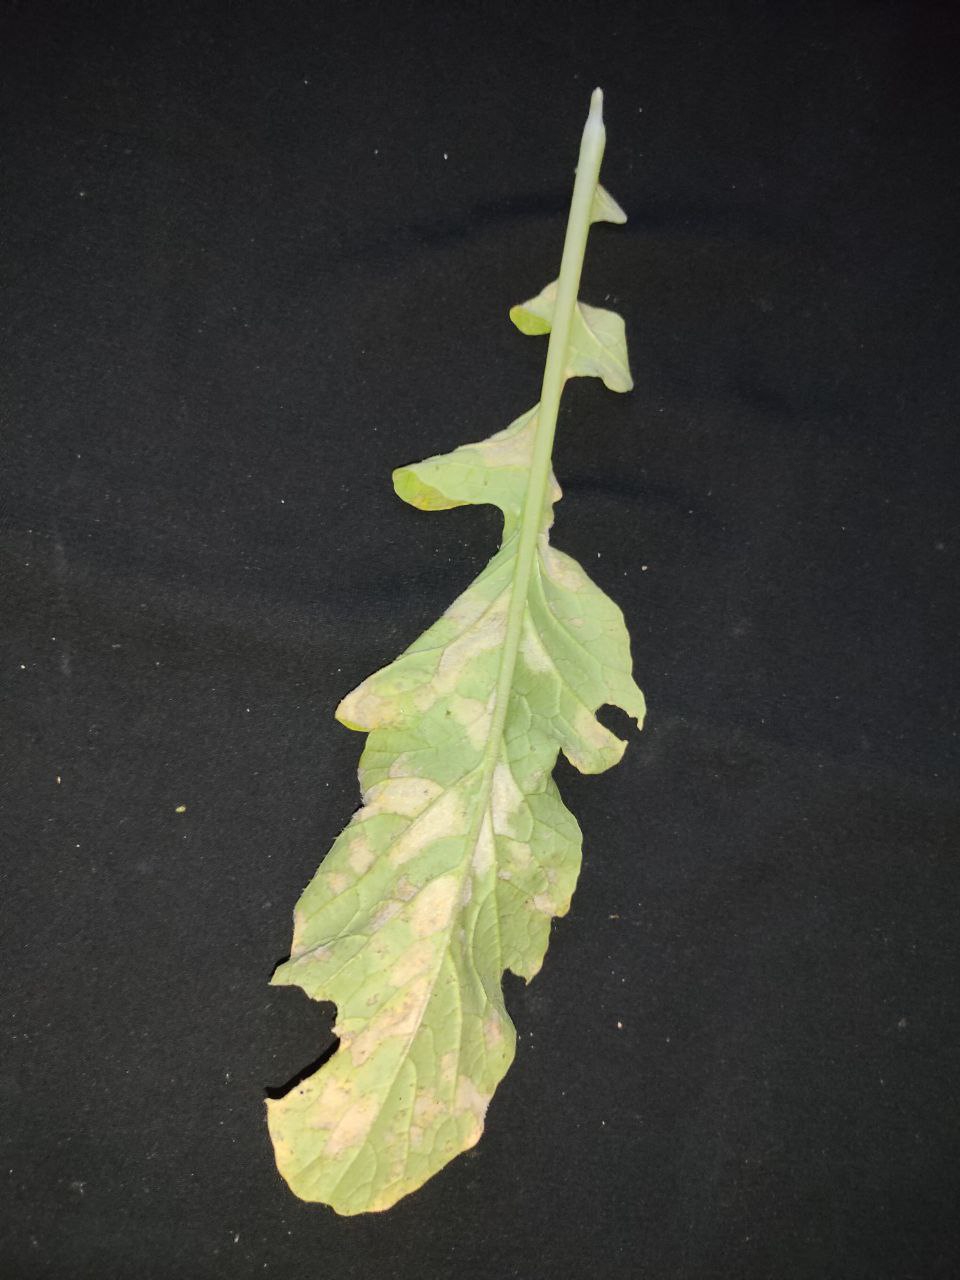
Label: Mosaic virus